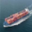
Label: ship